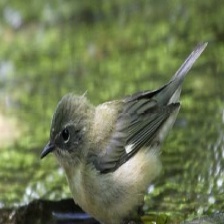
Species: BLACK THROATED WARBLER
Scientific name: SETOPHAGA CAERULESCENS